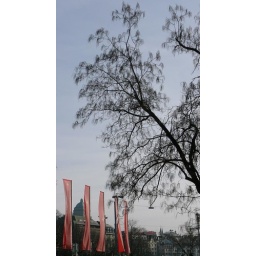
red under the tree